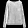
Label: Pullover